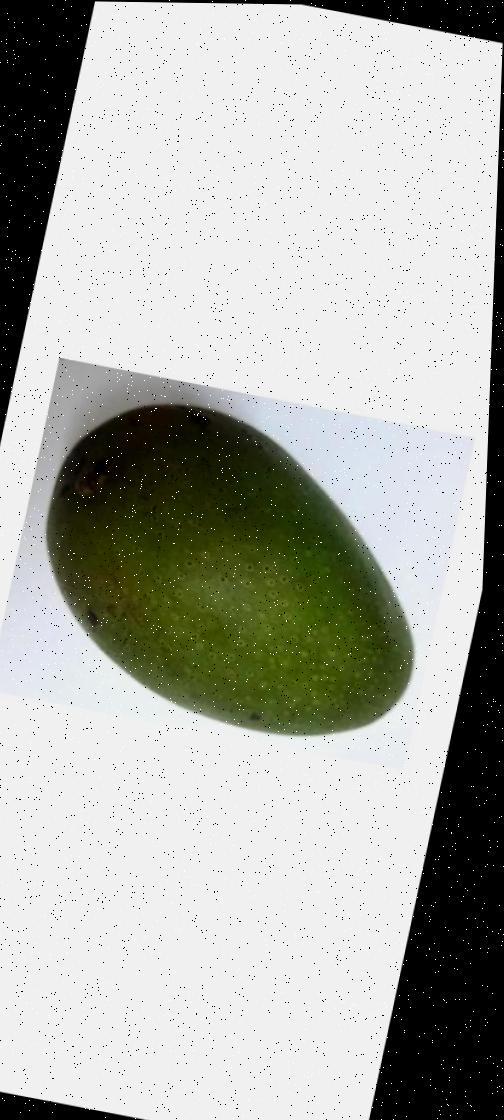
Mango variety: Ashshina Zhinuk